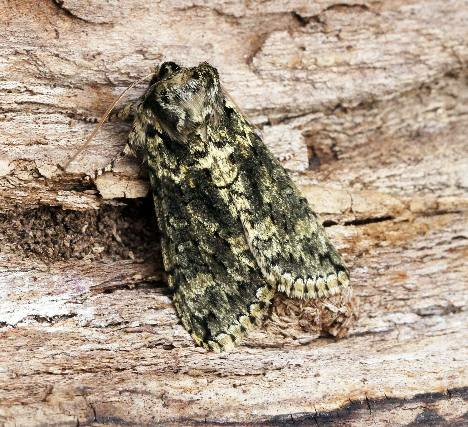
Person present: No